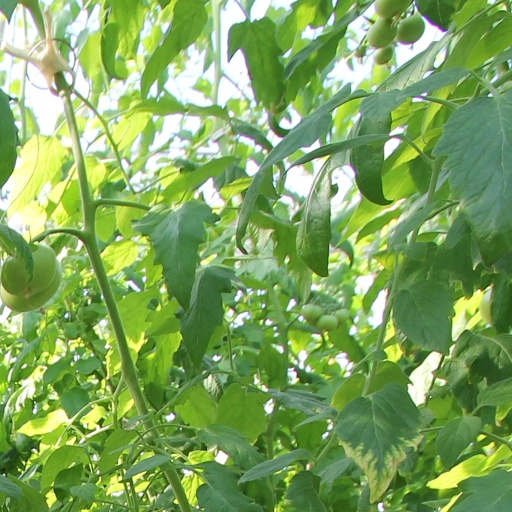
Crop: tomato